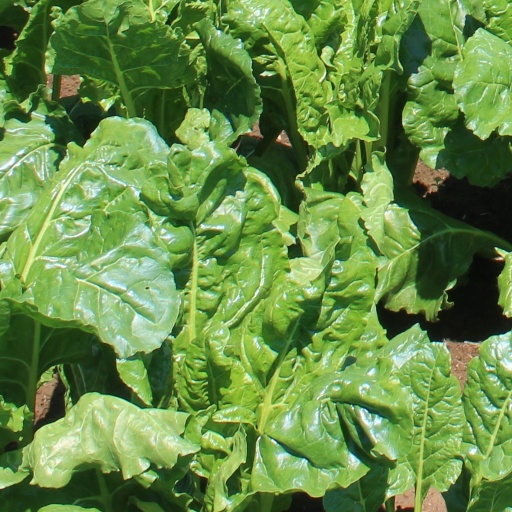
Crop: sugar beet